Infidel: My Life

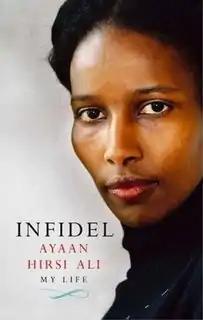

Infidel is a 2006 autobiography of Ayaan Hirsi Ali, a Somali-Dutch activist and politician. Hirsi Ali has attracted controversy and death threats were made against Ali in the early 2000s over the publication of the book.